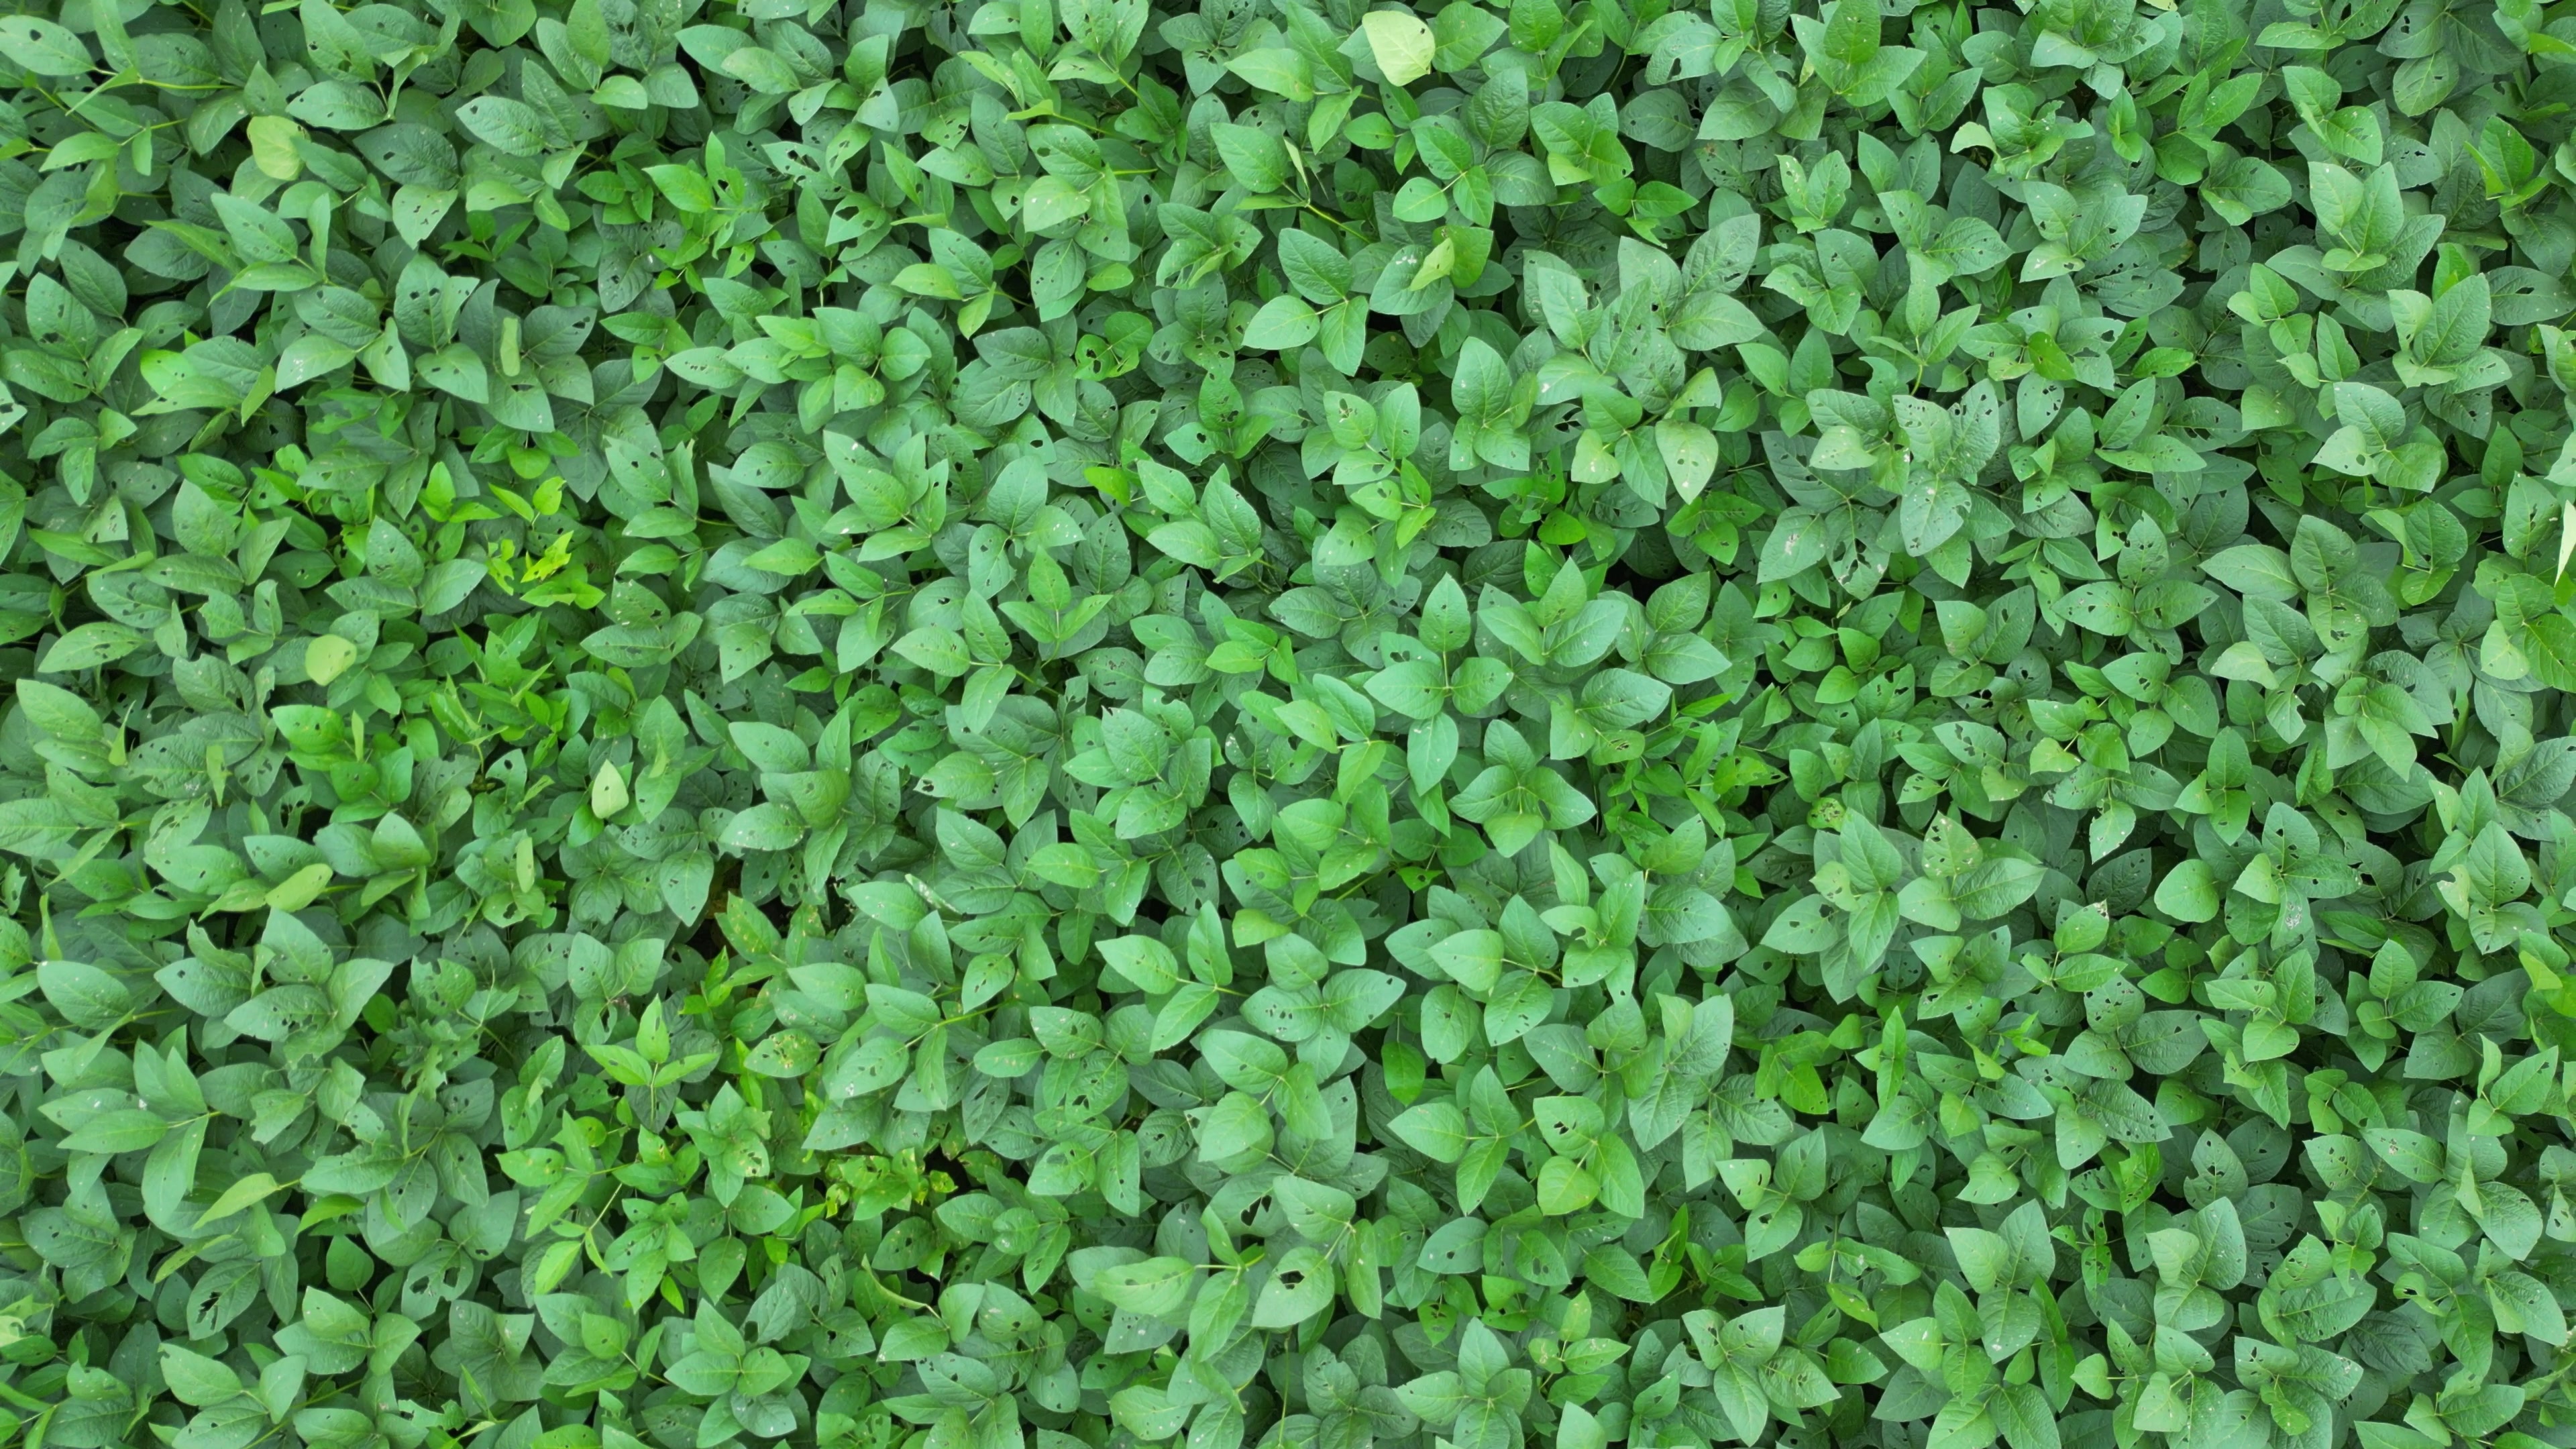
Label: Semilooper_Pest